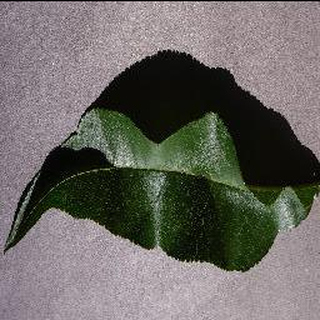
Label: healthy_peach